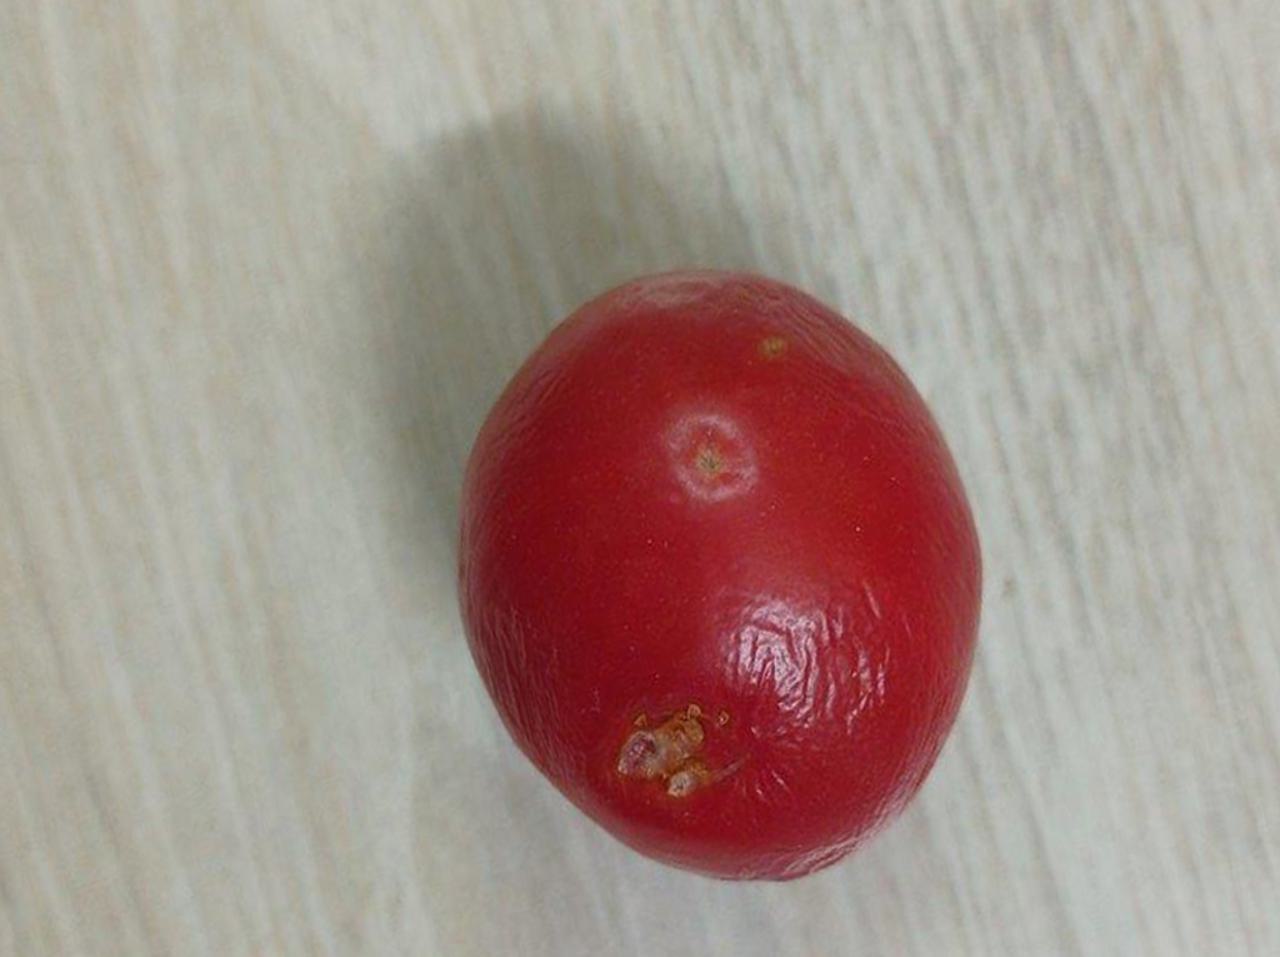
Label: Rotten